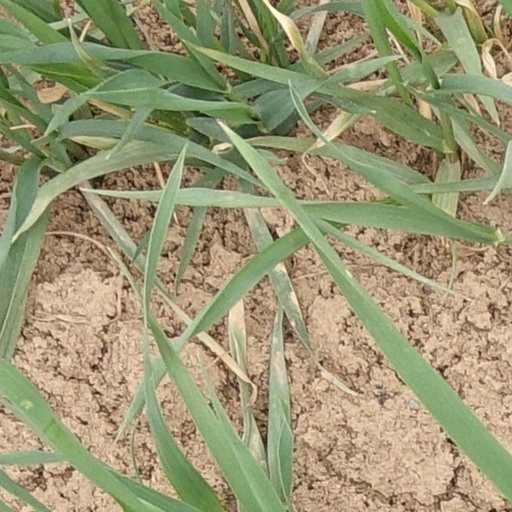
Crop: wheat